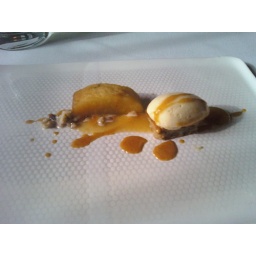
Baked apple in a caramel sauce with a scoop of lemon-verbina ice cream atop some smoked cake or something.